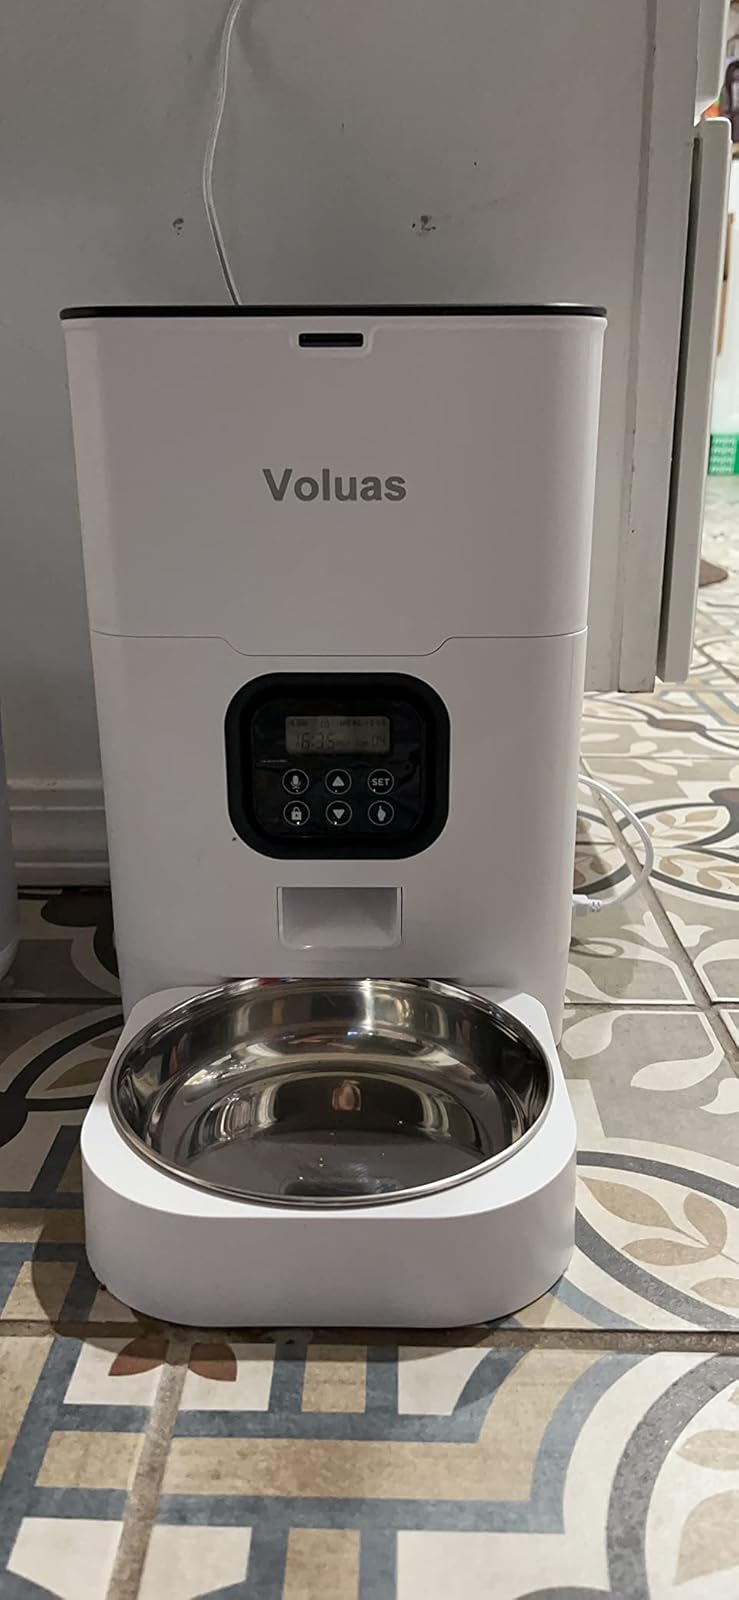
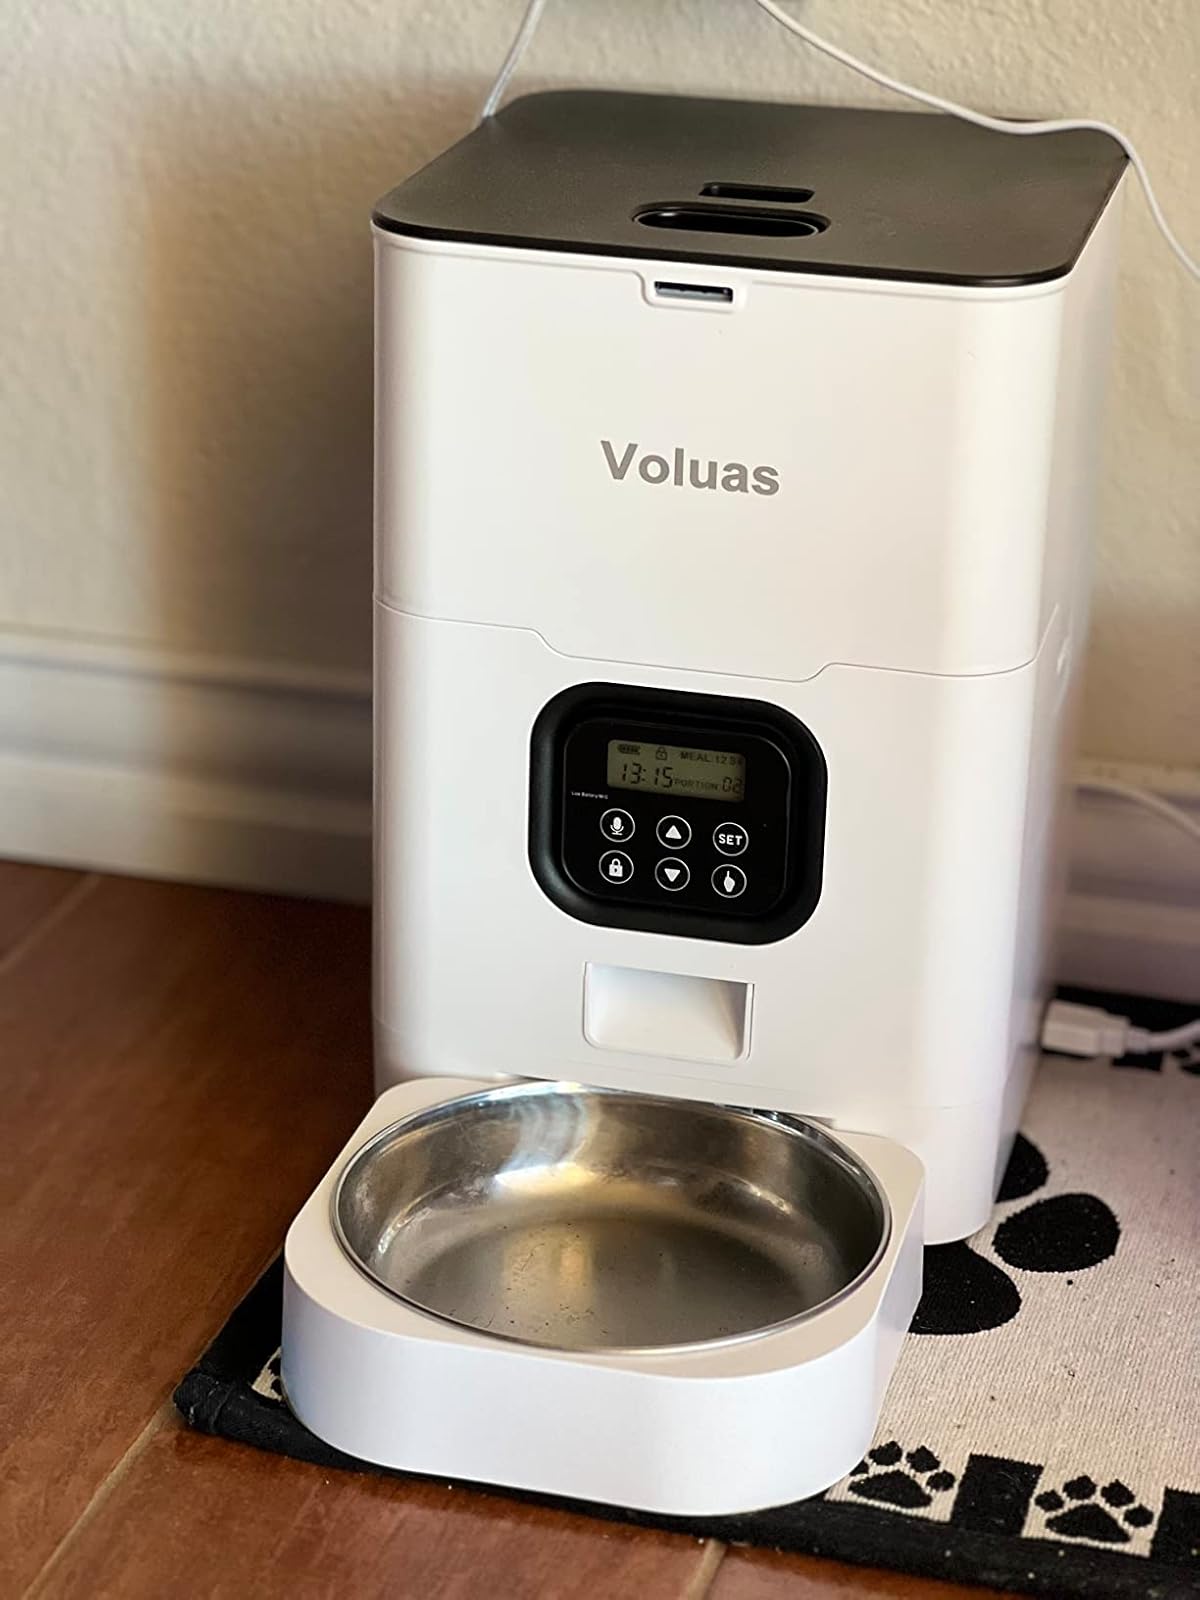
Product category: items_feeder
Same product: yes